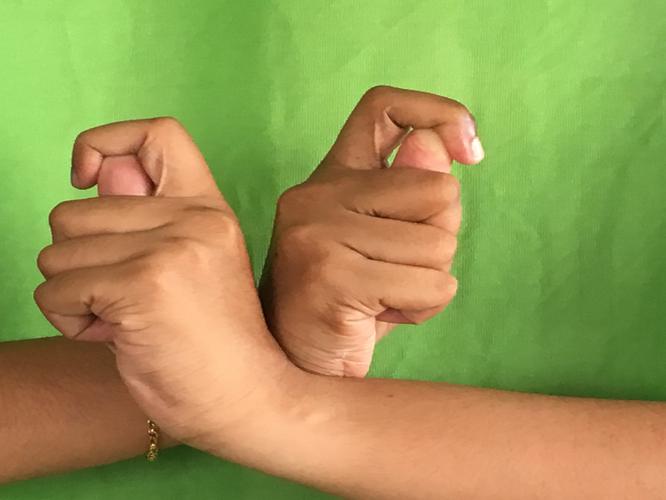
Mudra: Berunda
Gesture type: double_hand